Iranian Americans

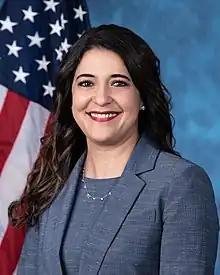
Stephanie Bice the first Iranian American elected to Congress, from the Republican Party.

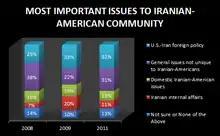
Most important issues to the Iranian-American community

Though Iranian-Americans have historically excelled in business, academia, and the sciences, they have traditionally shied away from participating in American politics or other civic activities. Iranian-Americans do not appear to engage in American politics, as demonstrated by survey results from large cities showing only 10 percent of them voted in the 2004 election.